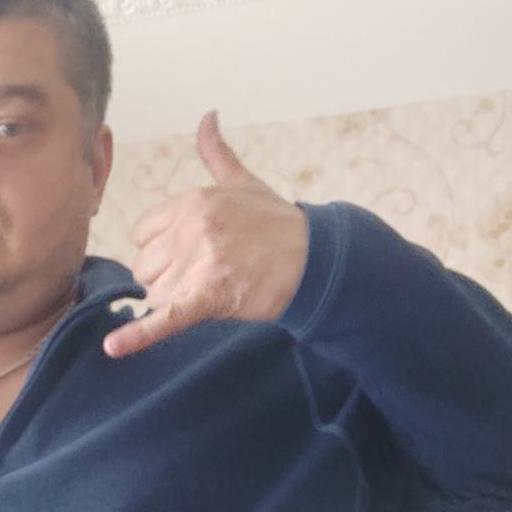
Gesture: call